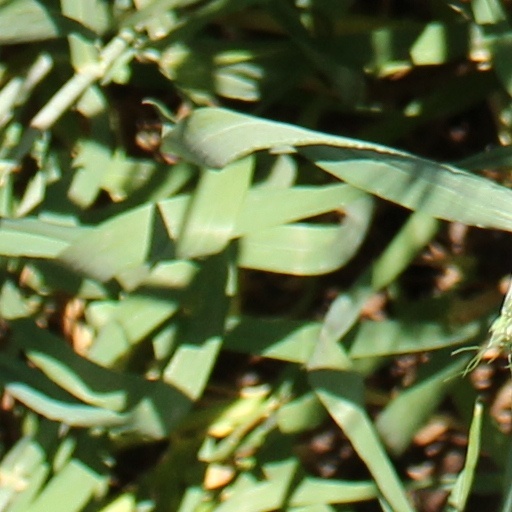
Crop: wheat